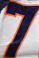
Number: 7